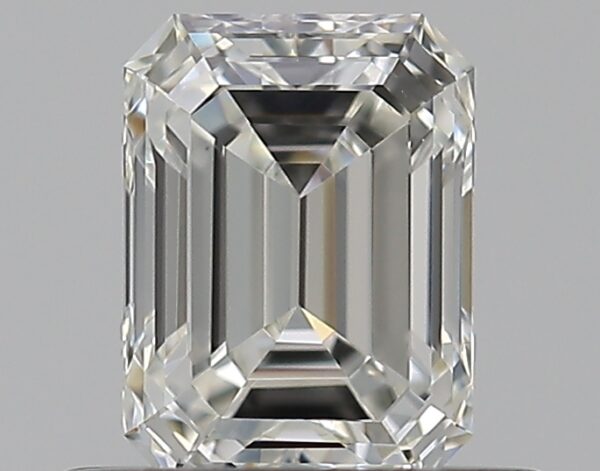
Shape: emerald
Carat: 0.5
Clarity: VS2
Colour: H
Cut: EX
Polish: VG
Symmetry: GD
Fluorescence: F
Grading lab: GIA
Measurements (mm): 5.2 x 3.85 x 2.64